Paris–Bourges

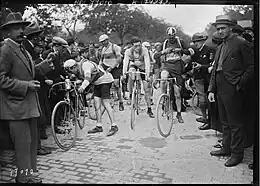
6 August 1922: Paris–Bourges departure in Chartres

The modern version of the race takes place over a distance of approximately 190 km with the middle part climbing the hills of the Sancerrois region including the three classified climbs of the Cote de Jars (324 metres), Cote de Graveron (337 metres) and La Chapelotte (378 metres), these climbs decide the mountains prize. Because of their modest height and distance from the finish (La Chapelotte is 35 km from the finish), these hills very rarely have a decisive effect on the race. The race usually concludes with a bunch sprint on the Boulevard de la République in Bourges. Only two riders have won solo in recent editions and denied the sprinters, these were Thomas Voeckler (2006) and Florian Vachon in 2012.